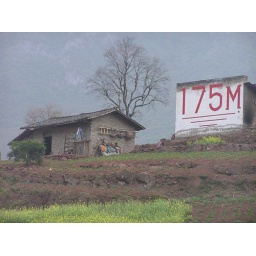
By next summer this house and all surrounding farmland will be under water